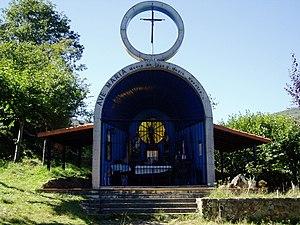
San Sebastián de Garabandal ou Garabandal est un village rural et montagneux espagnol situé sur la commune de Rionansa dans la région autonome de Cantabrie. Le village fut un lieu de supposées apparitions mariales de 1961 à 1965 qui attirèrent d'importantes foules ainsi qu'une médiatisation soutenue et il bénéficie depuis d'un important tourisme religieux. Ces supposées apparitions ont été très vite été dénoncées par l'Église catholique et l'une des voyantes, s'est rétracté sur ses déclarations initiales. Après une nouvelle enquête ouverte en 1988, l’Église catholique a conclu à un non-constat de supernaturalitate, ne reconnaissant pas les apparitions, mais laissant la question non tranchée définitivement.